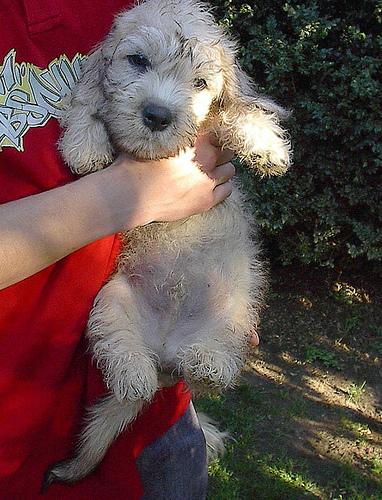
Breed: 211-n000052-Dandie_Dinmont